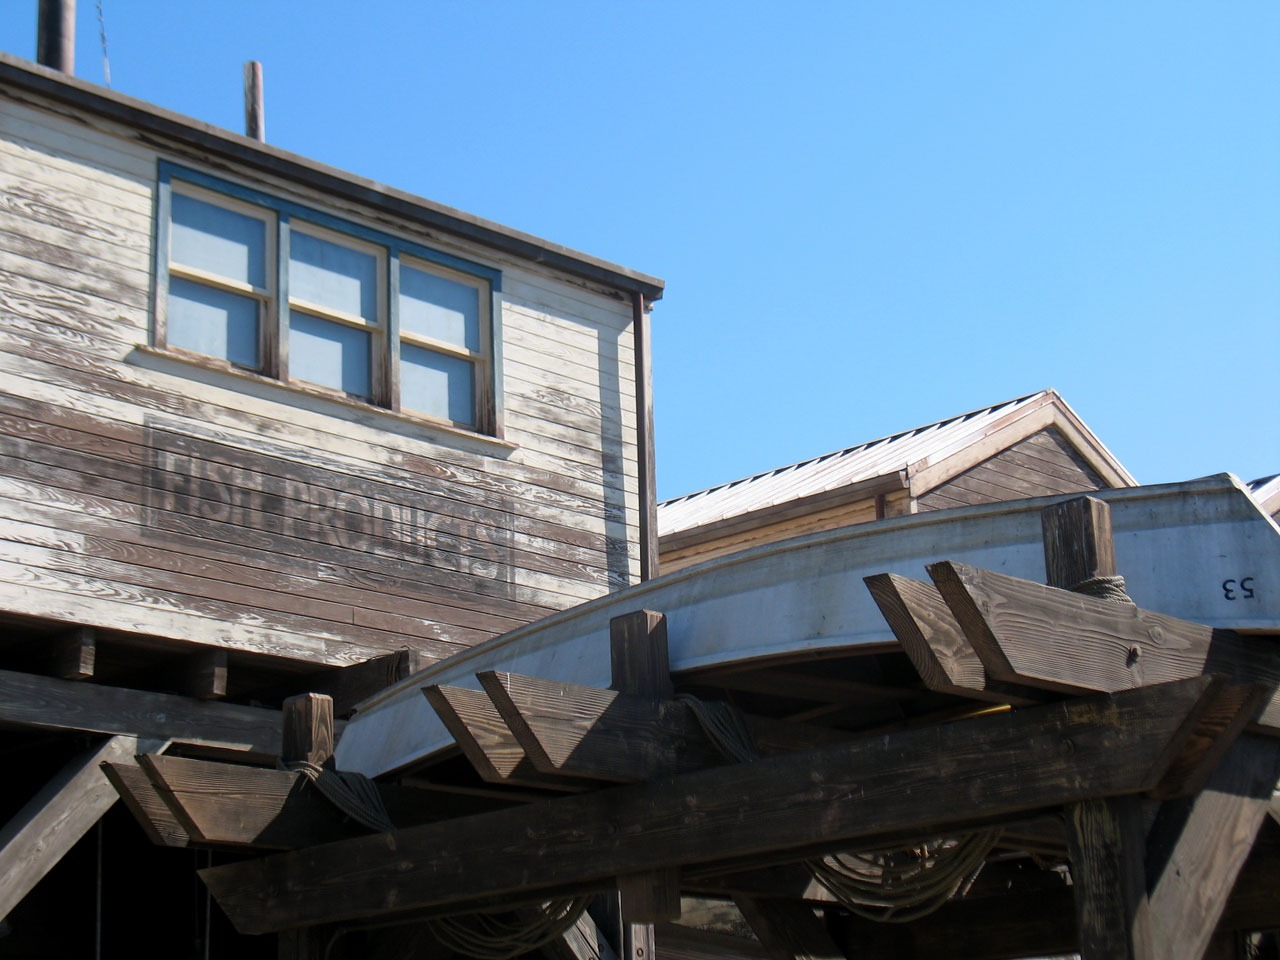
coast, outdoor, dock, architecture, wood, boat, house, shore, window, roof, home, pier, vessel, scenic, fishing, bay, facade, harbour, industry, marina, tourism, nautical, marine, maritime, wharf, disneyland, urban area, outdoor structure